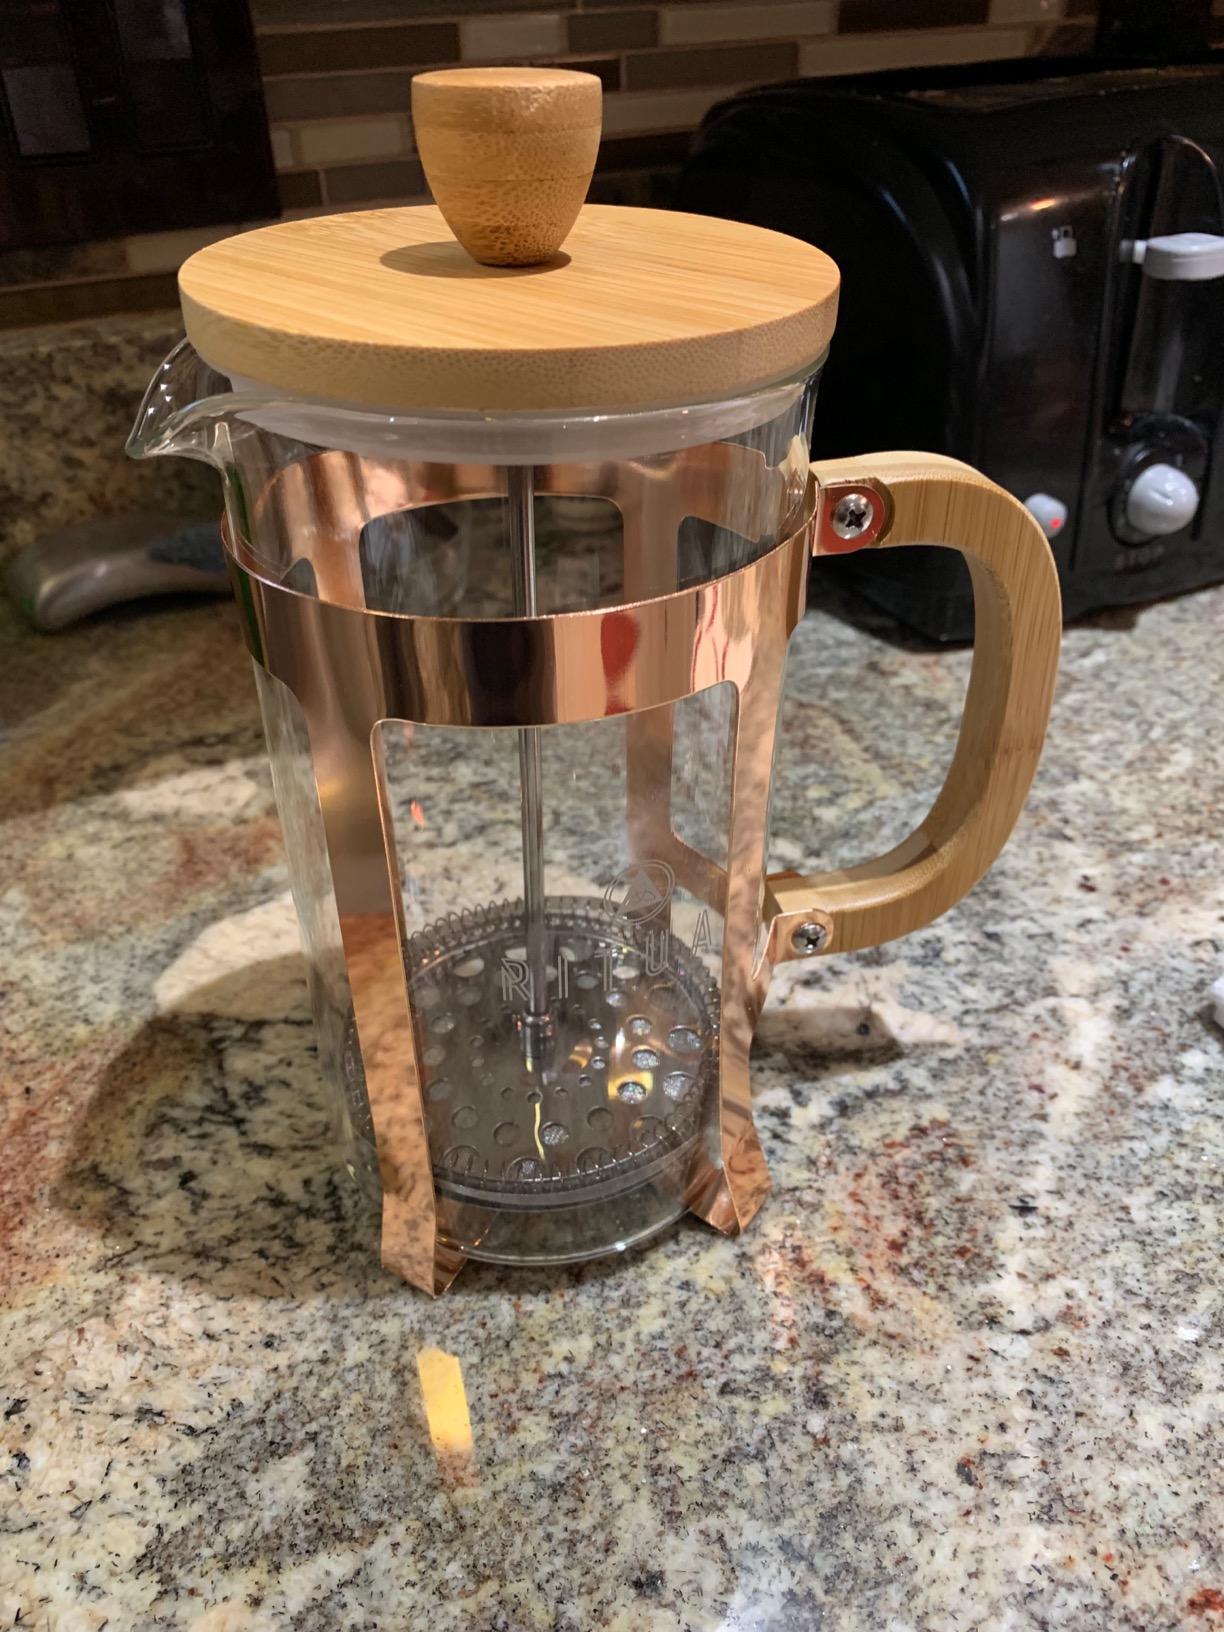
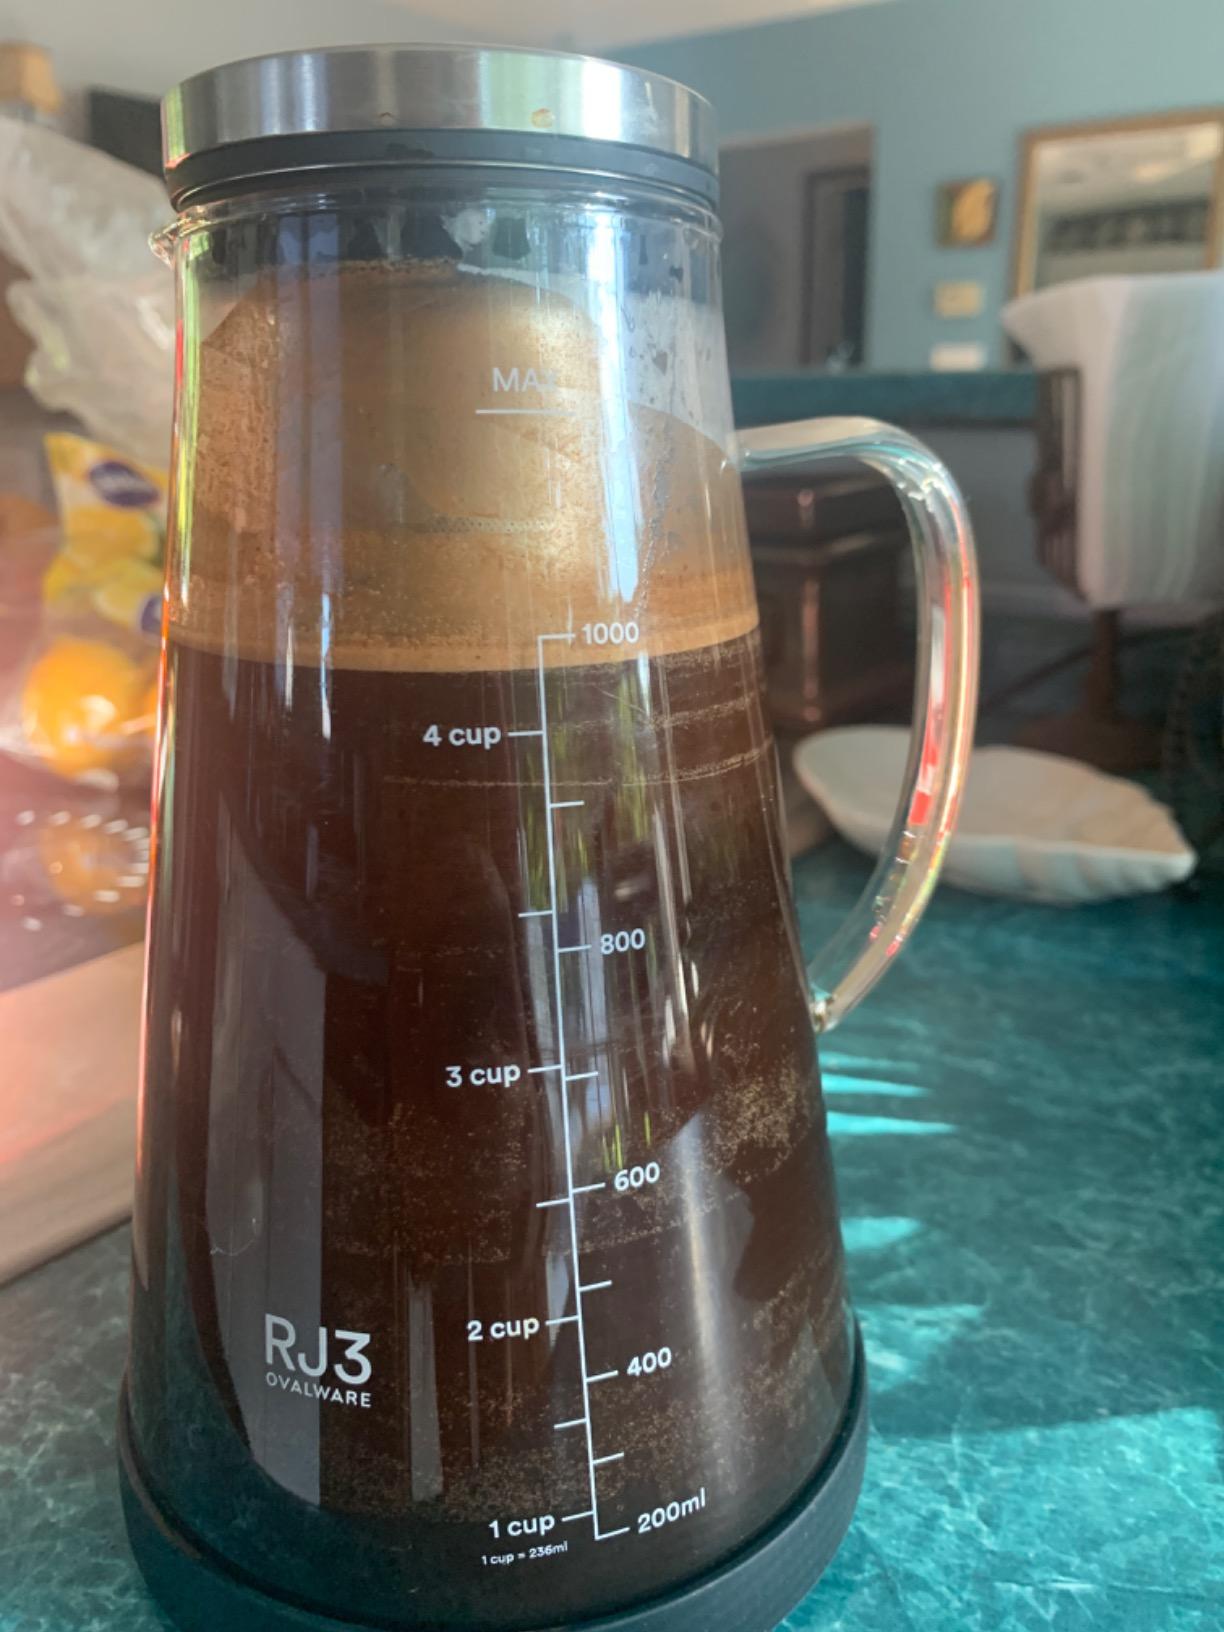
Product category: items_tea
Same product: no